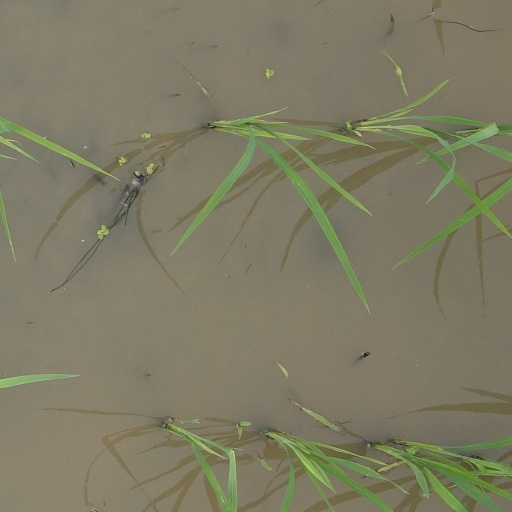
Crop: rice